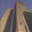
Label: skyscraper